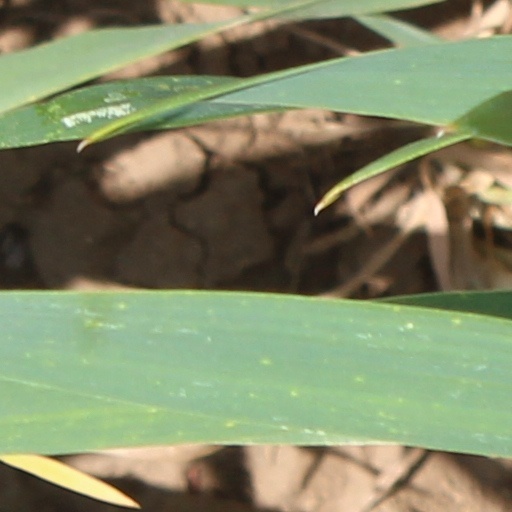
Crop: wheat